TIS-100

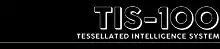

TIS-100 is a programming/puzzle video game developed by Zachtronics Industries. The game has the player develop mock assembly language code to perform certain tasks on a fictional, virtualized 1970s computer that has been corrupted. The game was released for Windows, OS X, and Linux personal computers in July 2015. A mobile port was released for iPadOS in January 2016.